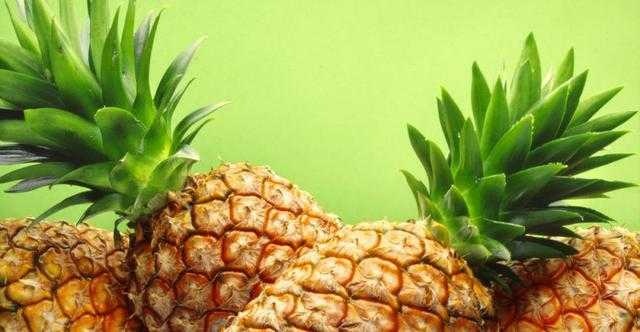
Label: Pineapple